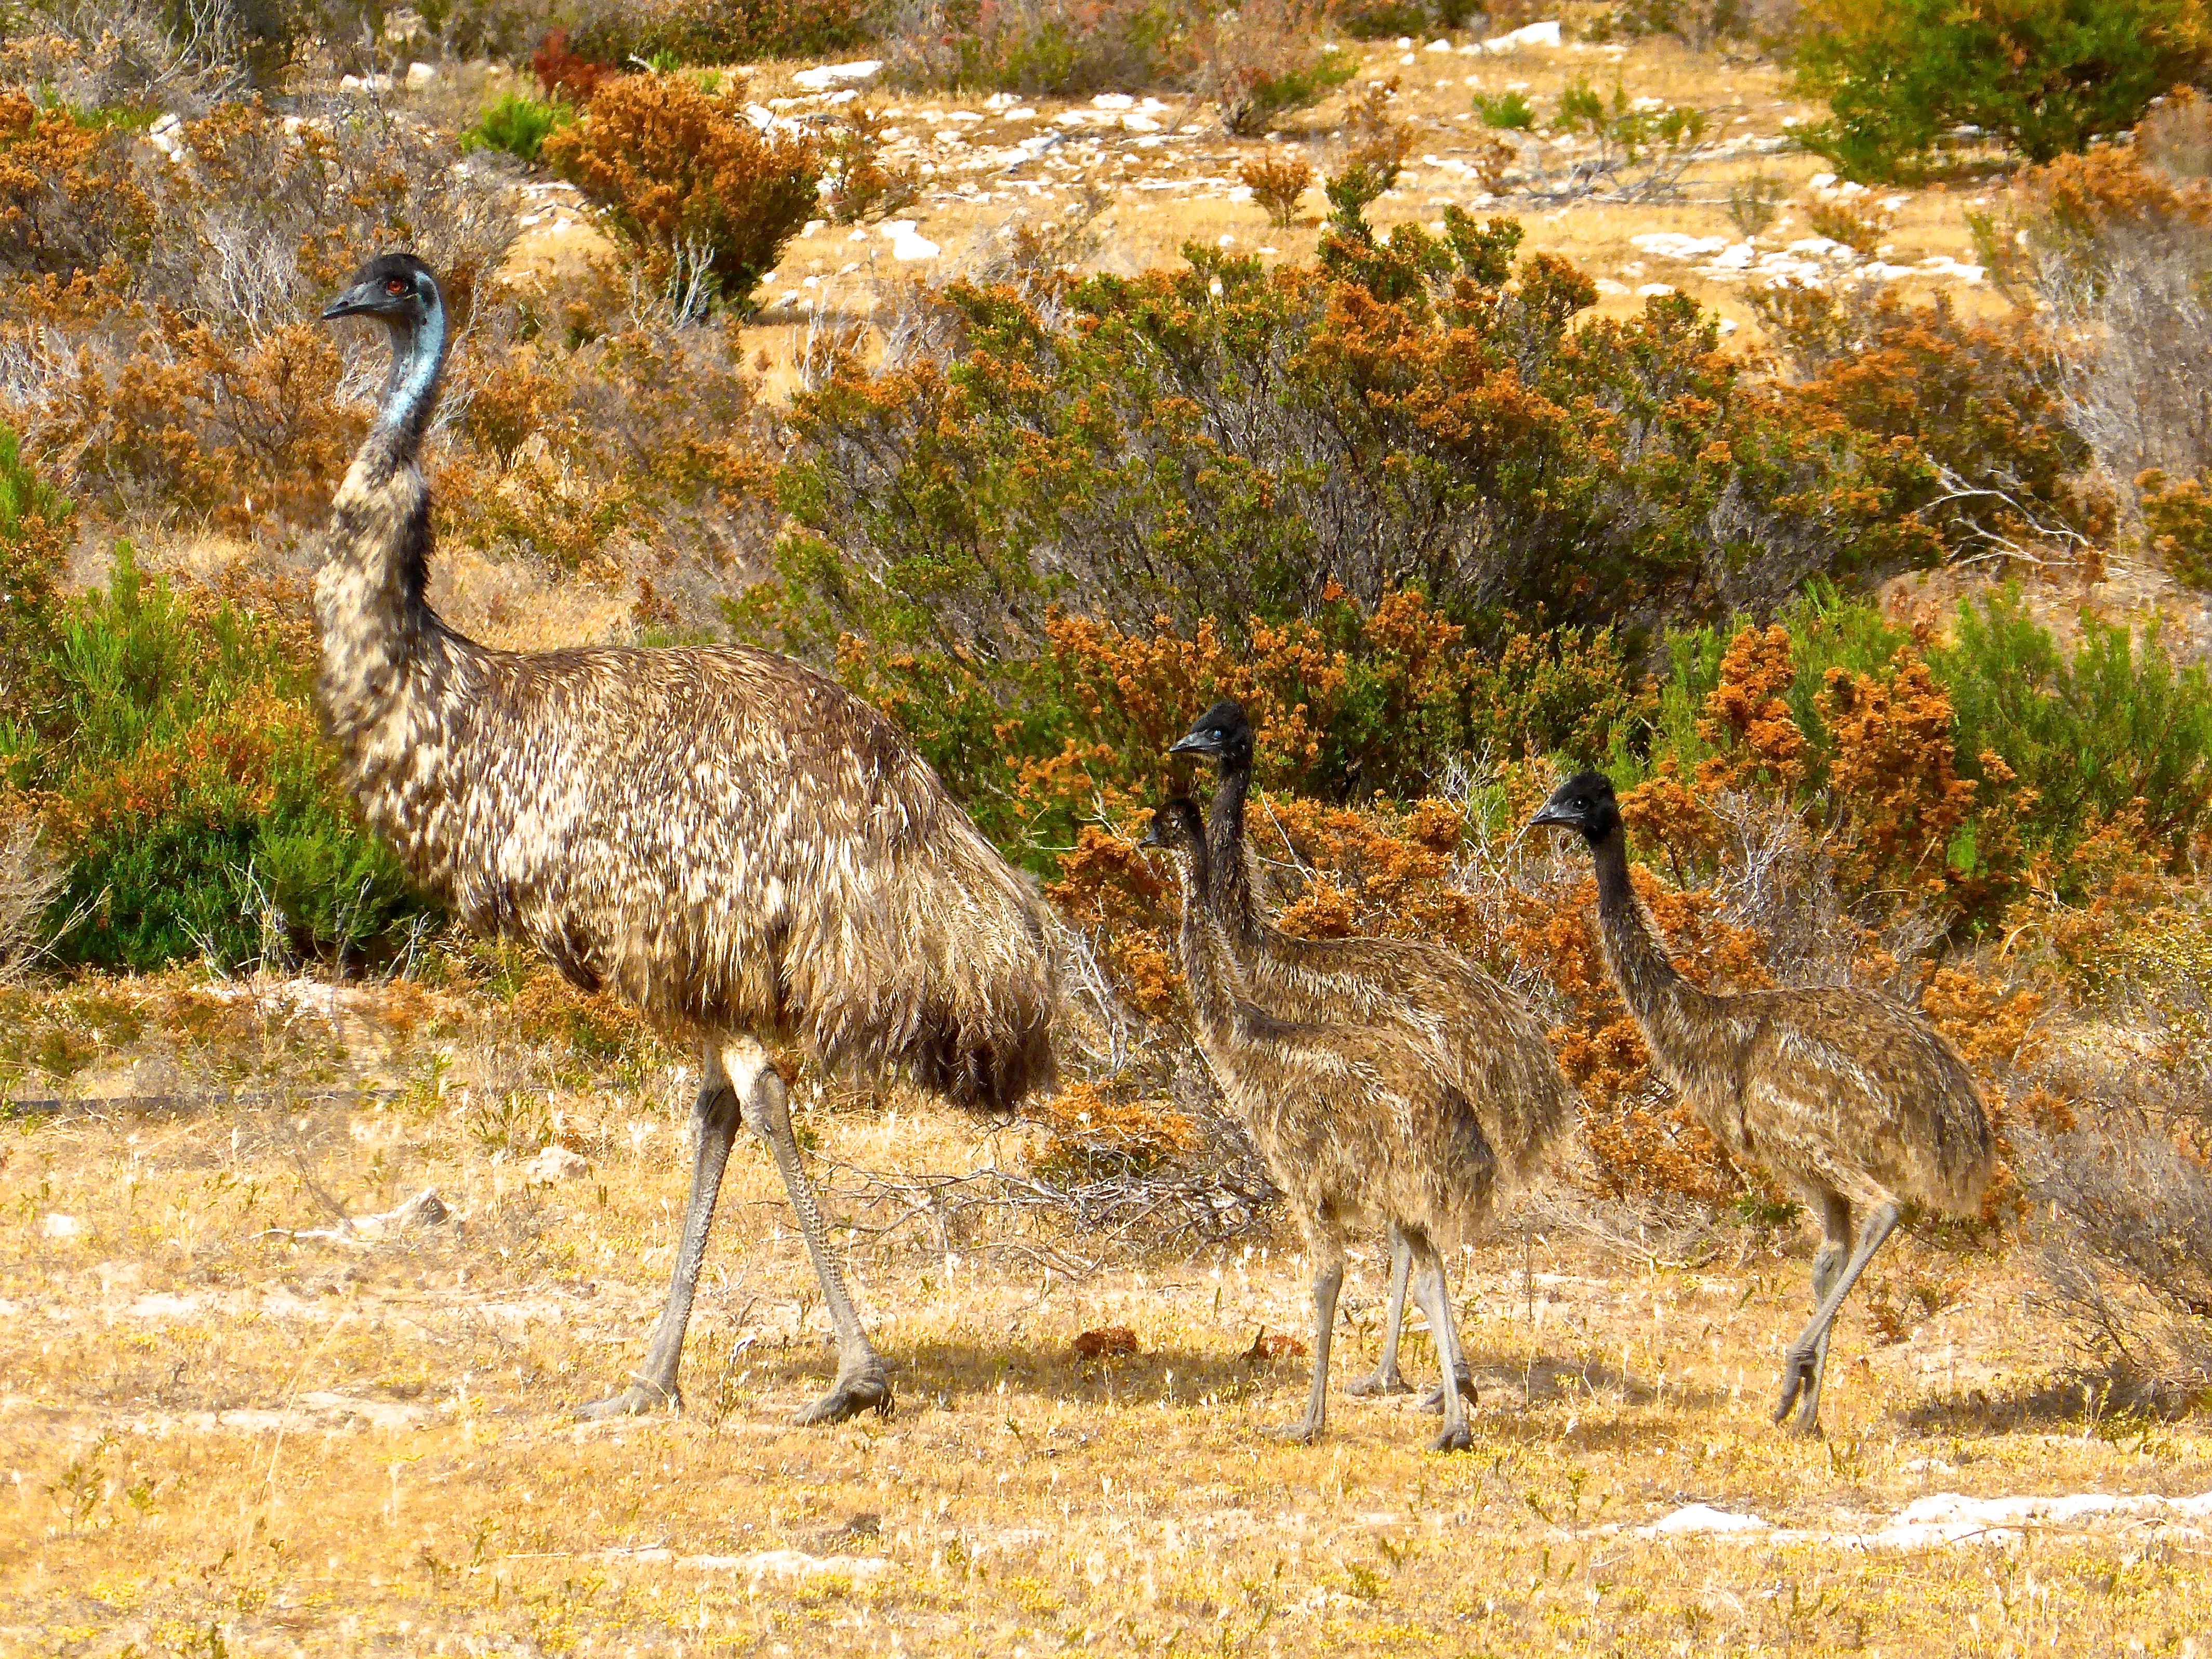
nature, bird, wildlife, avian, fauna, savanna, plumage, australia, birds, australian, feathers, emu, neck, vertebrate, big, large, ratite, novaehollandiae, safari, flightless bird, flightless, crane like bird, emus